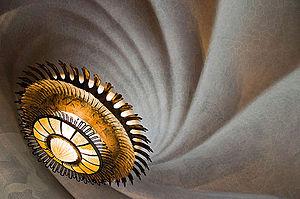
La Casa Batlló est un édifice moderniste conçu par l'architecte Antoni Gaudí, chef de file de ce mouvement, de 1904 à 1906. Elle est située dans l'Illa de la Discòrdia, au 43 Passeig de Gràcia à Barcelone.